Police collaboration in Vichy France

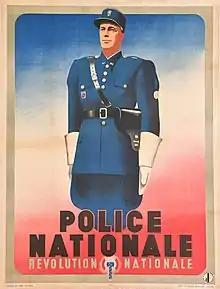

Police collaboration in Vichy France was part of the Vichy government's external political objectives and emerged as an essential tool of collaboration in meeting its policy of collaboration with Nazi Germany during World War II.